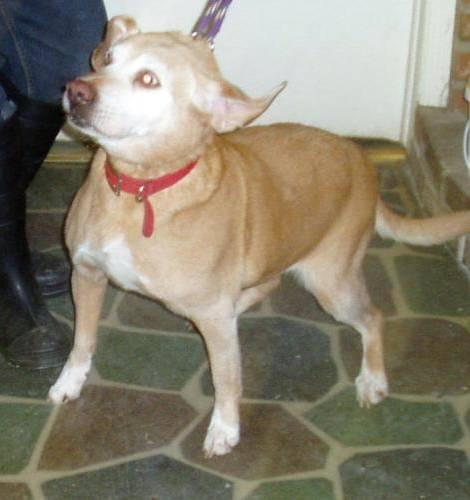
dog